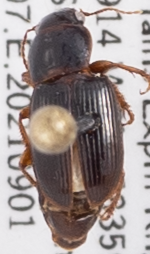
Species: Harpalus desertus
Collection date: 2021-09-01
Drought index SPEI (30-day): -1.166
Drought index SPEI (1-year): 0.17
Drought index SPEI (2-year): -0.51